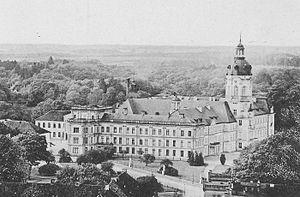
Le duché de Mecklembourg-Strelitz fut un principauté du Saint-Empire romain jusqu'en 1806, puis un membre de la Confédération du Rhin. Il naît en 1701, date à laquelle le duché de Mecklembourg fut divisé en deux entités indépendantes : Mecklembourg-Strelitz et Mecklembourg-Schwerin formant conjointement l'État impérial de Mecklembourg.